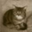
Label: cat